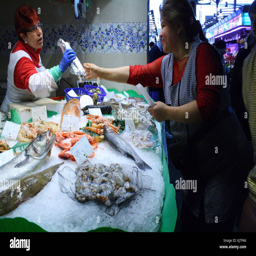
a vendor sells fish for sale at the marine food market